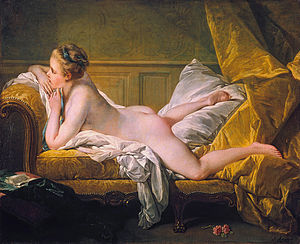
Maleriets historie / Maleriet i Vesten / Barok og rokoko
Maleriets historie går tilbage til værker af forhistoriske mennesker og spænder næsten uden afbrydelse over alle kulturer fra antikken. Over kontinenter og årtusinder er maleriets historie en vedvarende strøm af kreativitet, der fortsætter ind i det 21.århundrede. Indtil begyndelsen af 1900-tallet var det overvejende repræsentative, religiøse og klassiske motiver, senere med mere vægt på abstrakte og konceptuelle ideer.